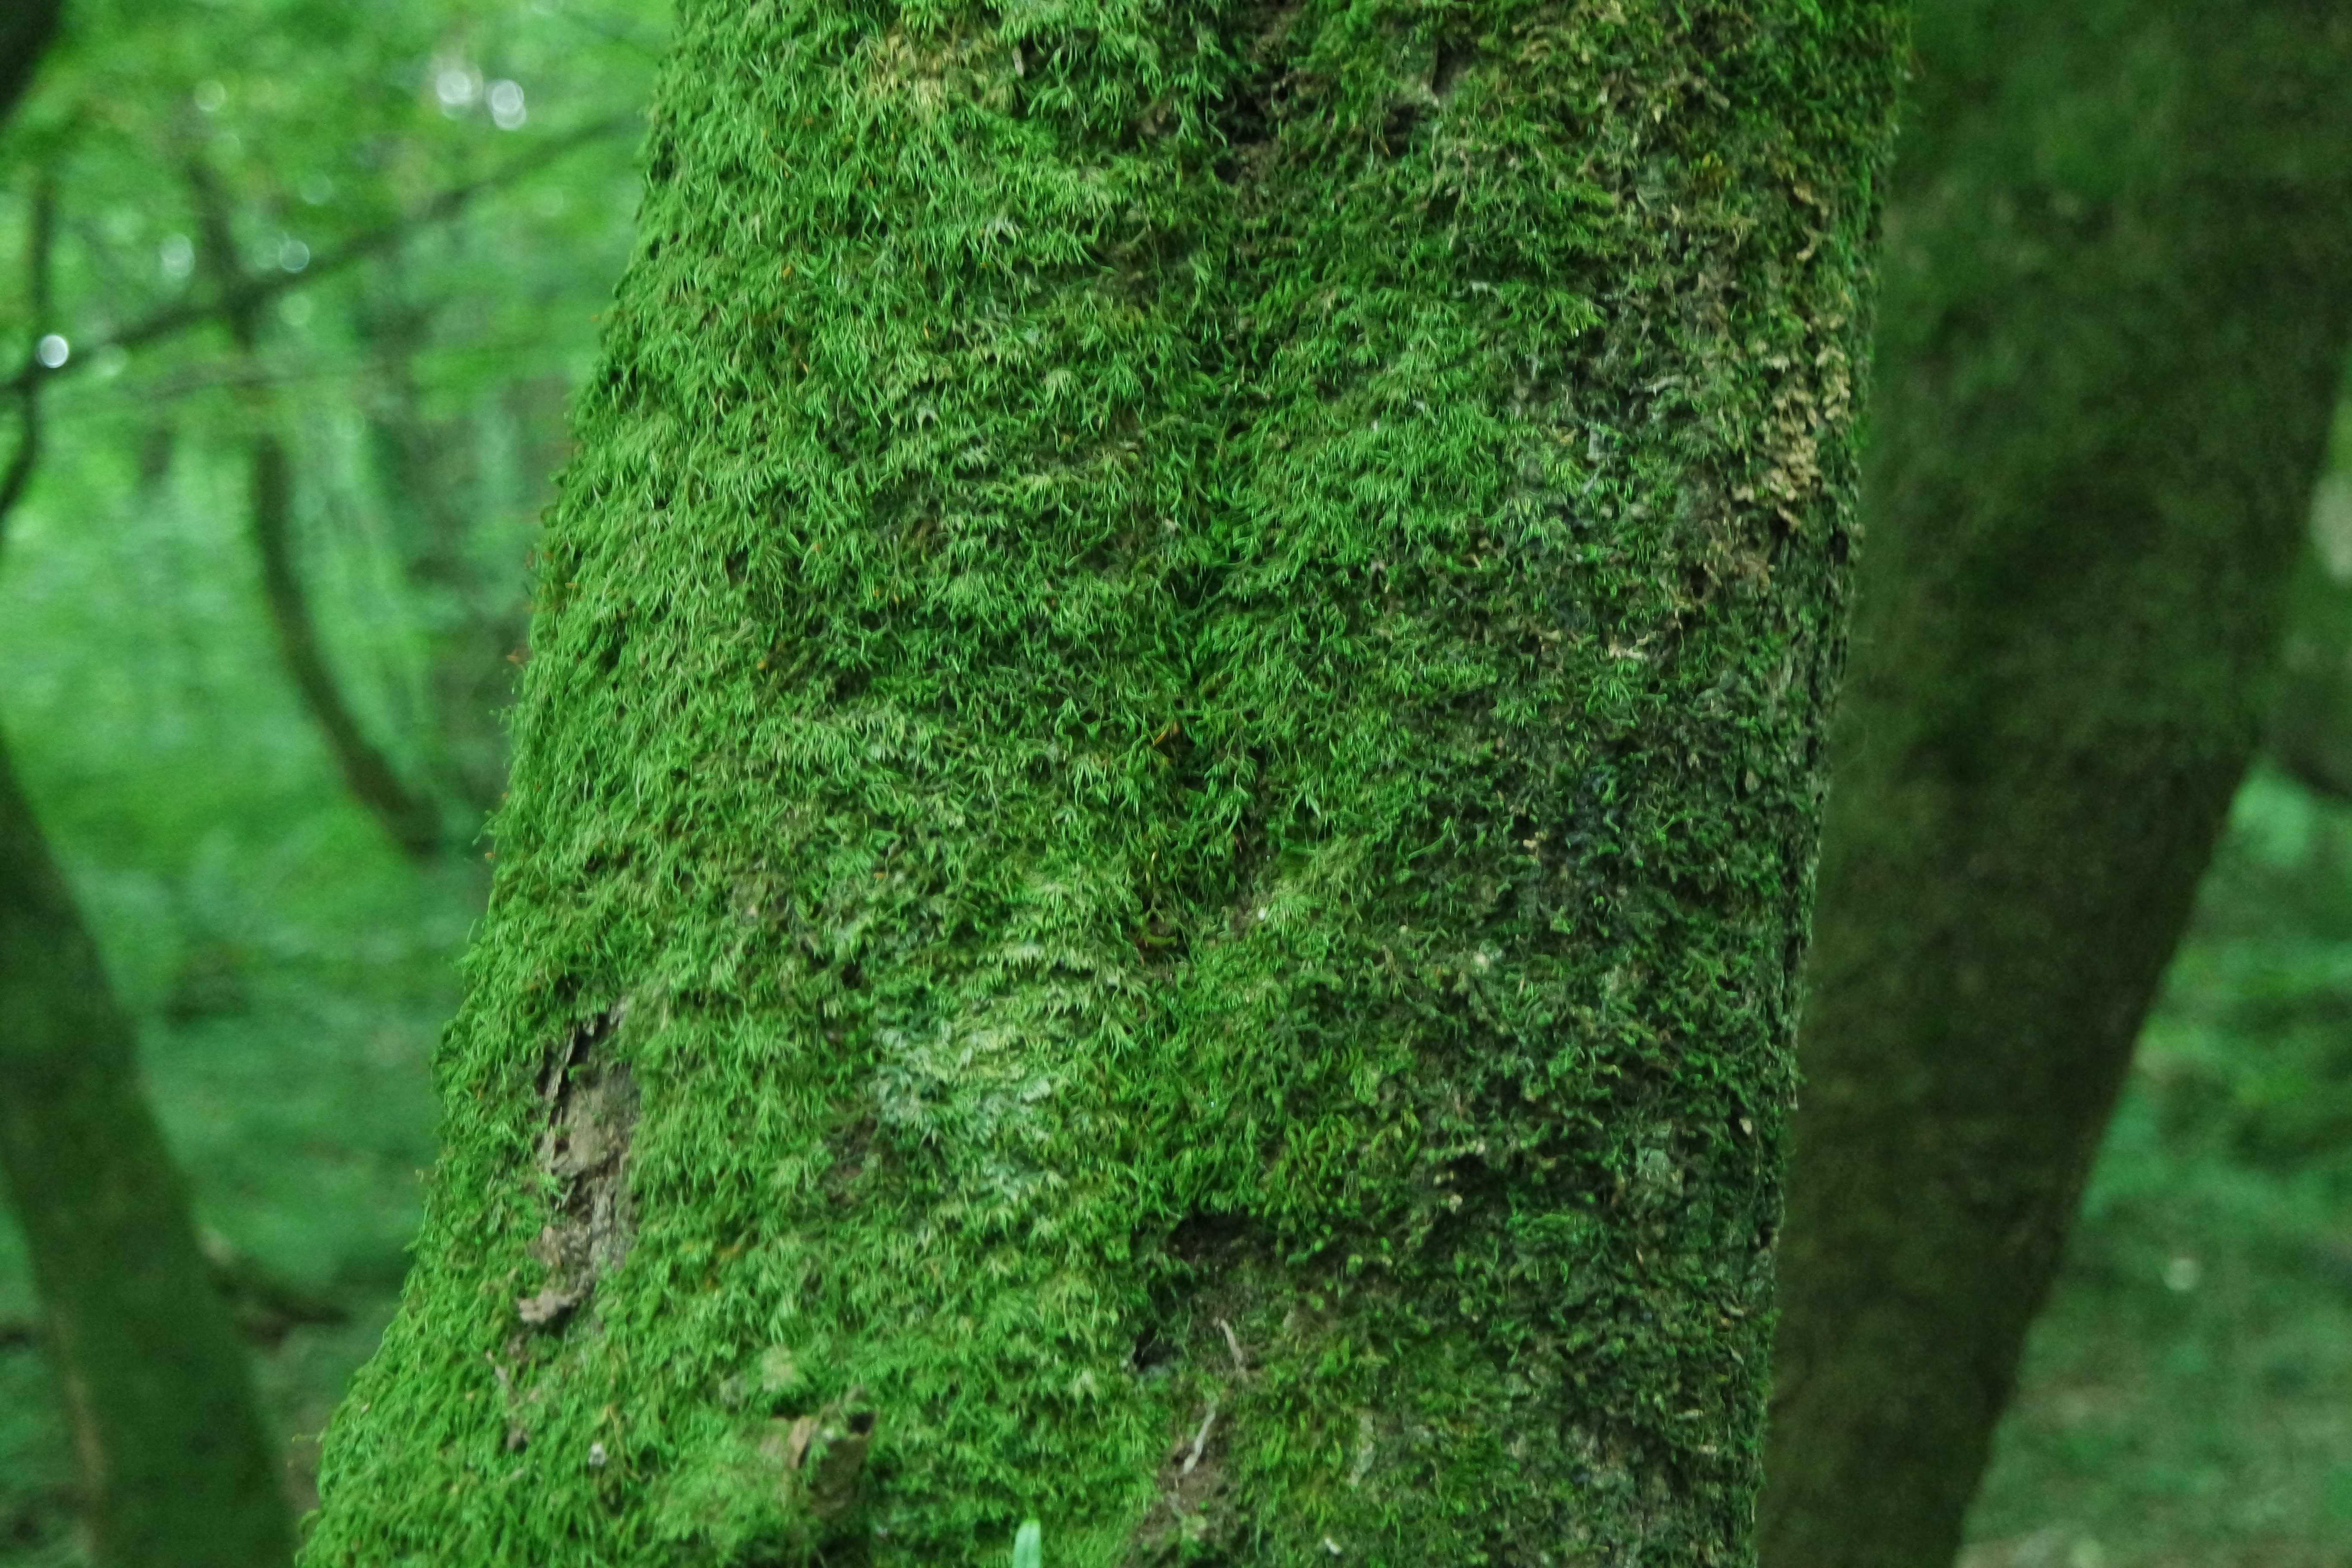
tree, forest, grass, plant, wood, lawn, leaf, flower, trunk, moss, green, botany, shrub, deciduous, woodland, ecosystem, flowering plant, grass family, plant stem, woody plant, temperate coniferous forest, land plant, non vascular land plant